Necatoriasis

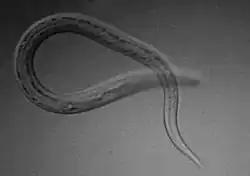
Infective larva of "Necator americanus"

Necatoriasis is the condition of infection by "Necator" hookworms, such as "Necator americanus". This hookworm infection is a type of helminthiasis (infection) which is a type of neglected tropical disease.